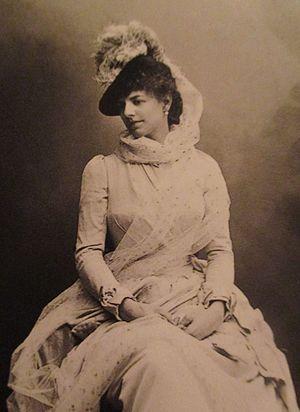
Photographie en 1886 de la comtesse Greffulhe (1860-1952), ,née Caraman-Chimay, par Paul Nadar.
Marie-Joséphine-Anatole-Louise-Élisabeth de Riquet, comtesse de Caraman-Chimay, comtesse Greffulhe, est une aristocrate française née le 11 juillet 1860 dans le 7ᵉ arrondissement de Paris et morte le 21 août 1952 à Genève.